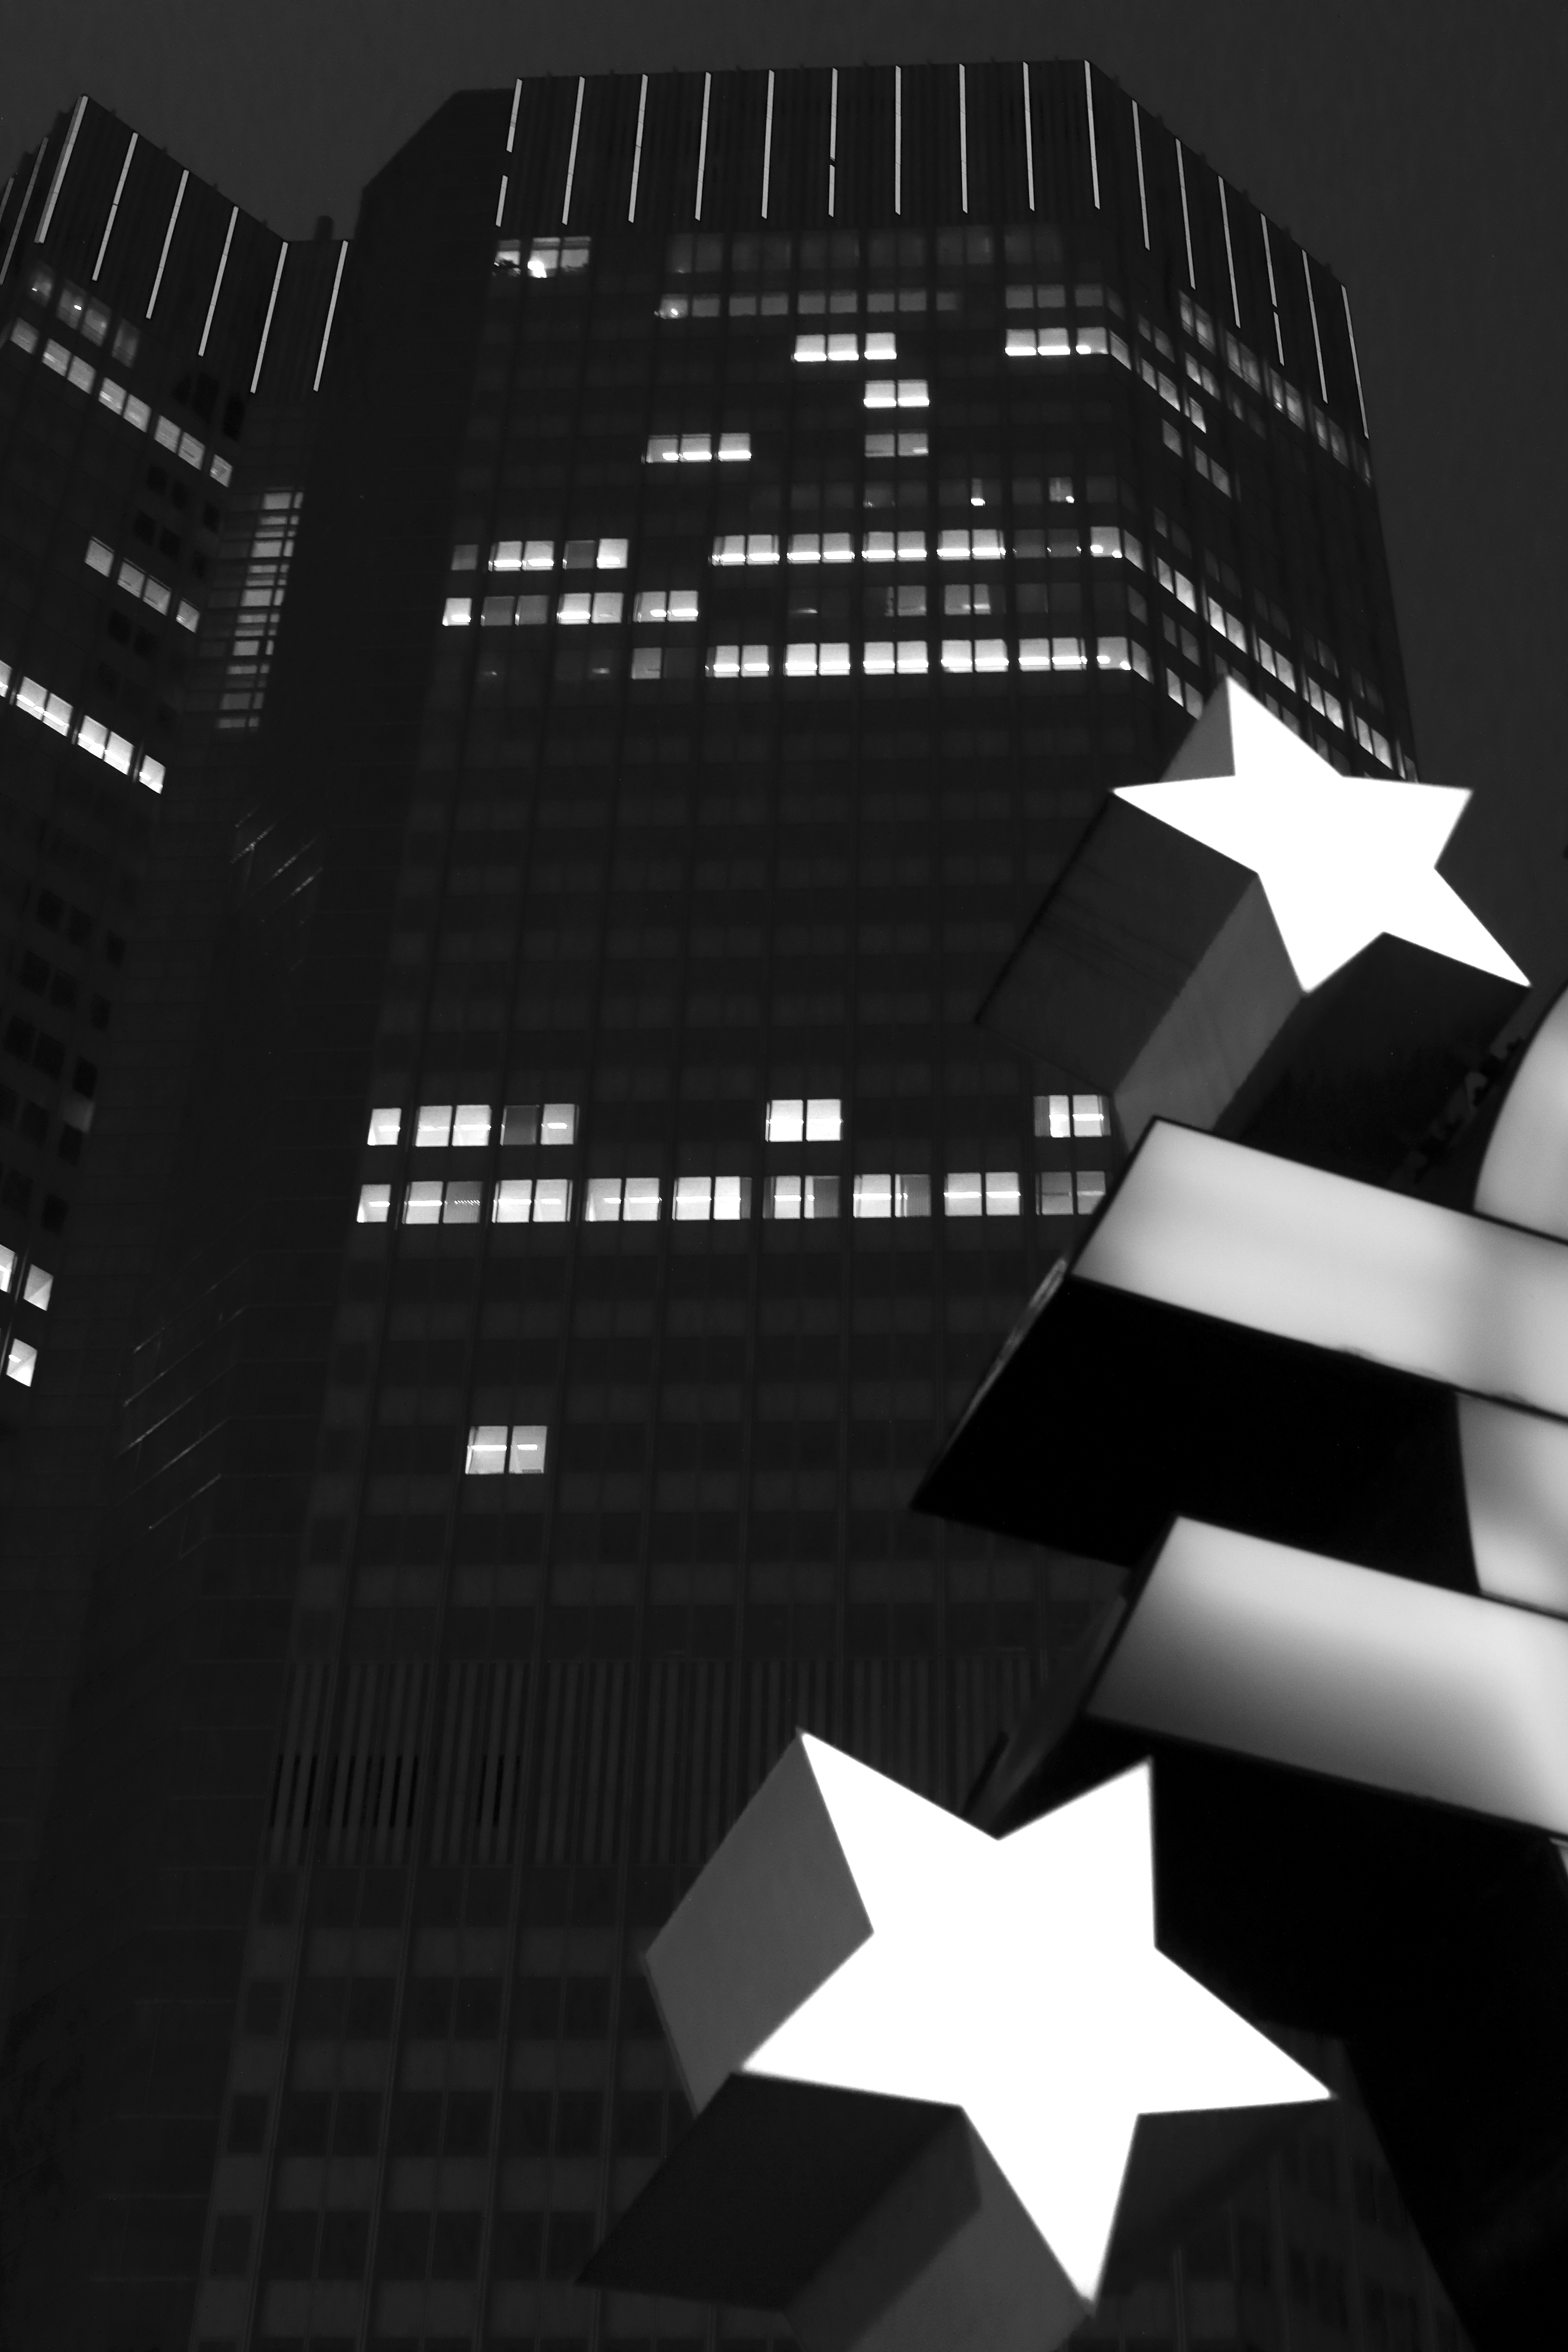
black and white, line, black, monochrome, brand, font, bw, blackandwhite, blackwhite, illustration, symmetry, germany, alemania, allemagne, sw, schwarzweiss, schwarzweis, frankfurtmain, frankfurtammain, frankfurtam, frankfurtamain, germania, hesse, hassia, hessen, frankfurt, schwarzweissfotografie, schwarzweisfotografie, monochrome photography